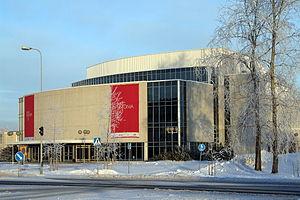
Karjasilta est un quartier du district de Höyhtyä de la ville d'Oulu en Finlande.